Terumah (parashah)

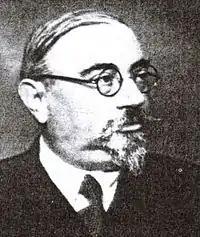
Cassuto

Umberto Cassuto argued that the purpose of the Tabernacle (literally, "Dwelling") in Exodus 25:1–27:21 was to serve as a tangible symbol of God's presence among the Israelites, who were about to journey away from Mount Sinai, the site of the theophany where they had witnessed the revelation of God. As long as they were encamped at Sinai, they were conscious of God's nearness, but once they set out on their journey, the link would seem broken without the symbol in their midst.